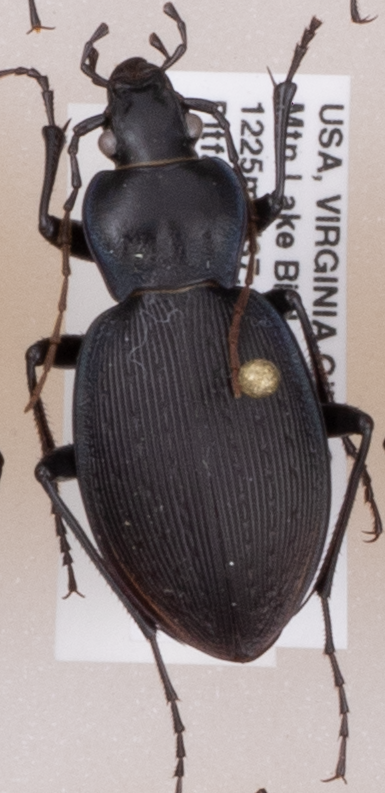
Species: Carabus goryi
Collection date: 2018-05-22
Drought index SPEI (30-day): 1.466
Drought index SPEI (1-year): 0.554
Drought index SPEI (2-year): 0.678